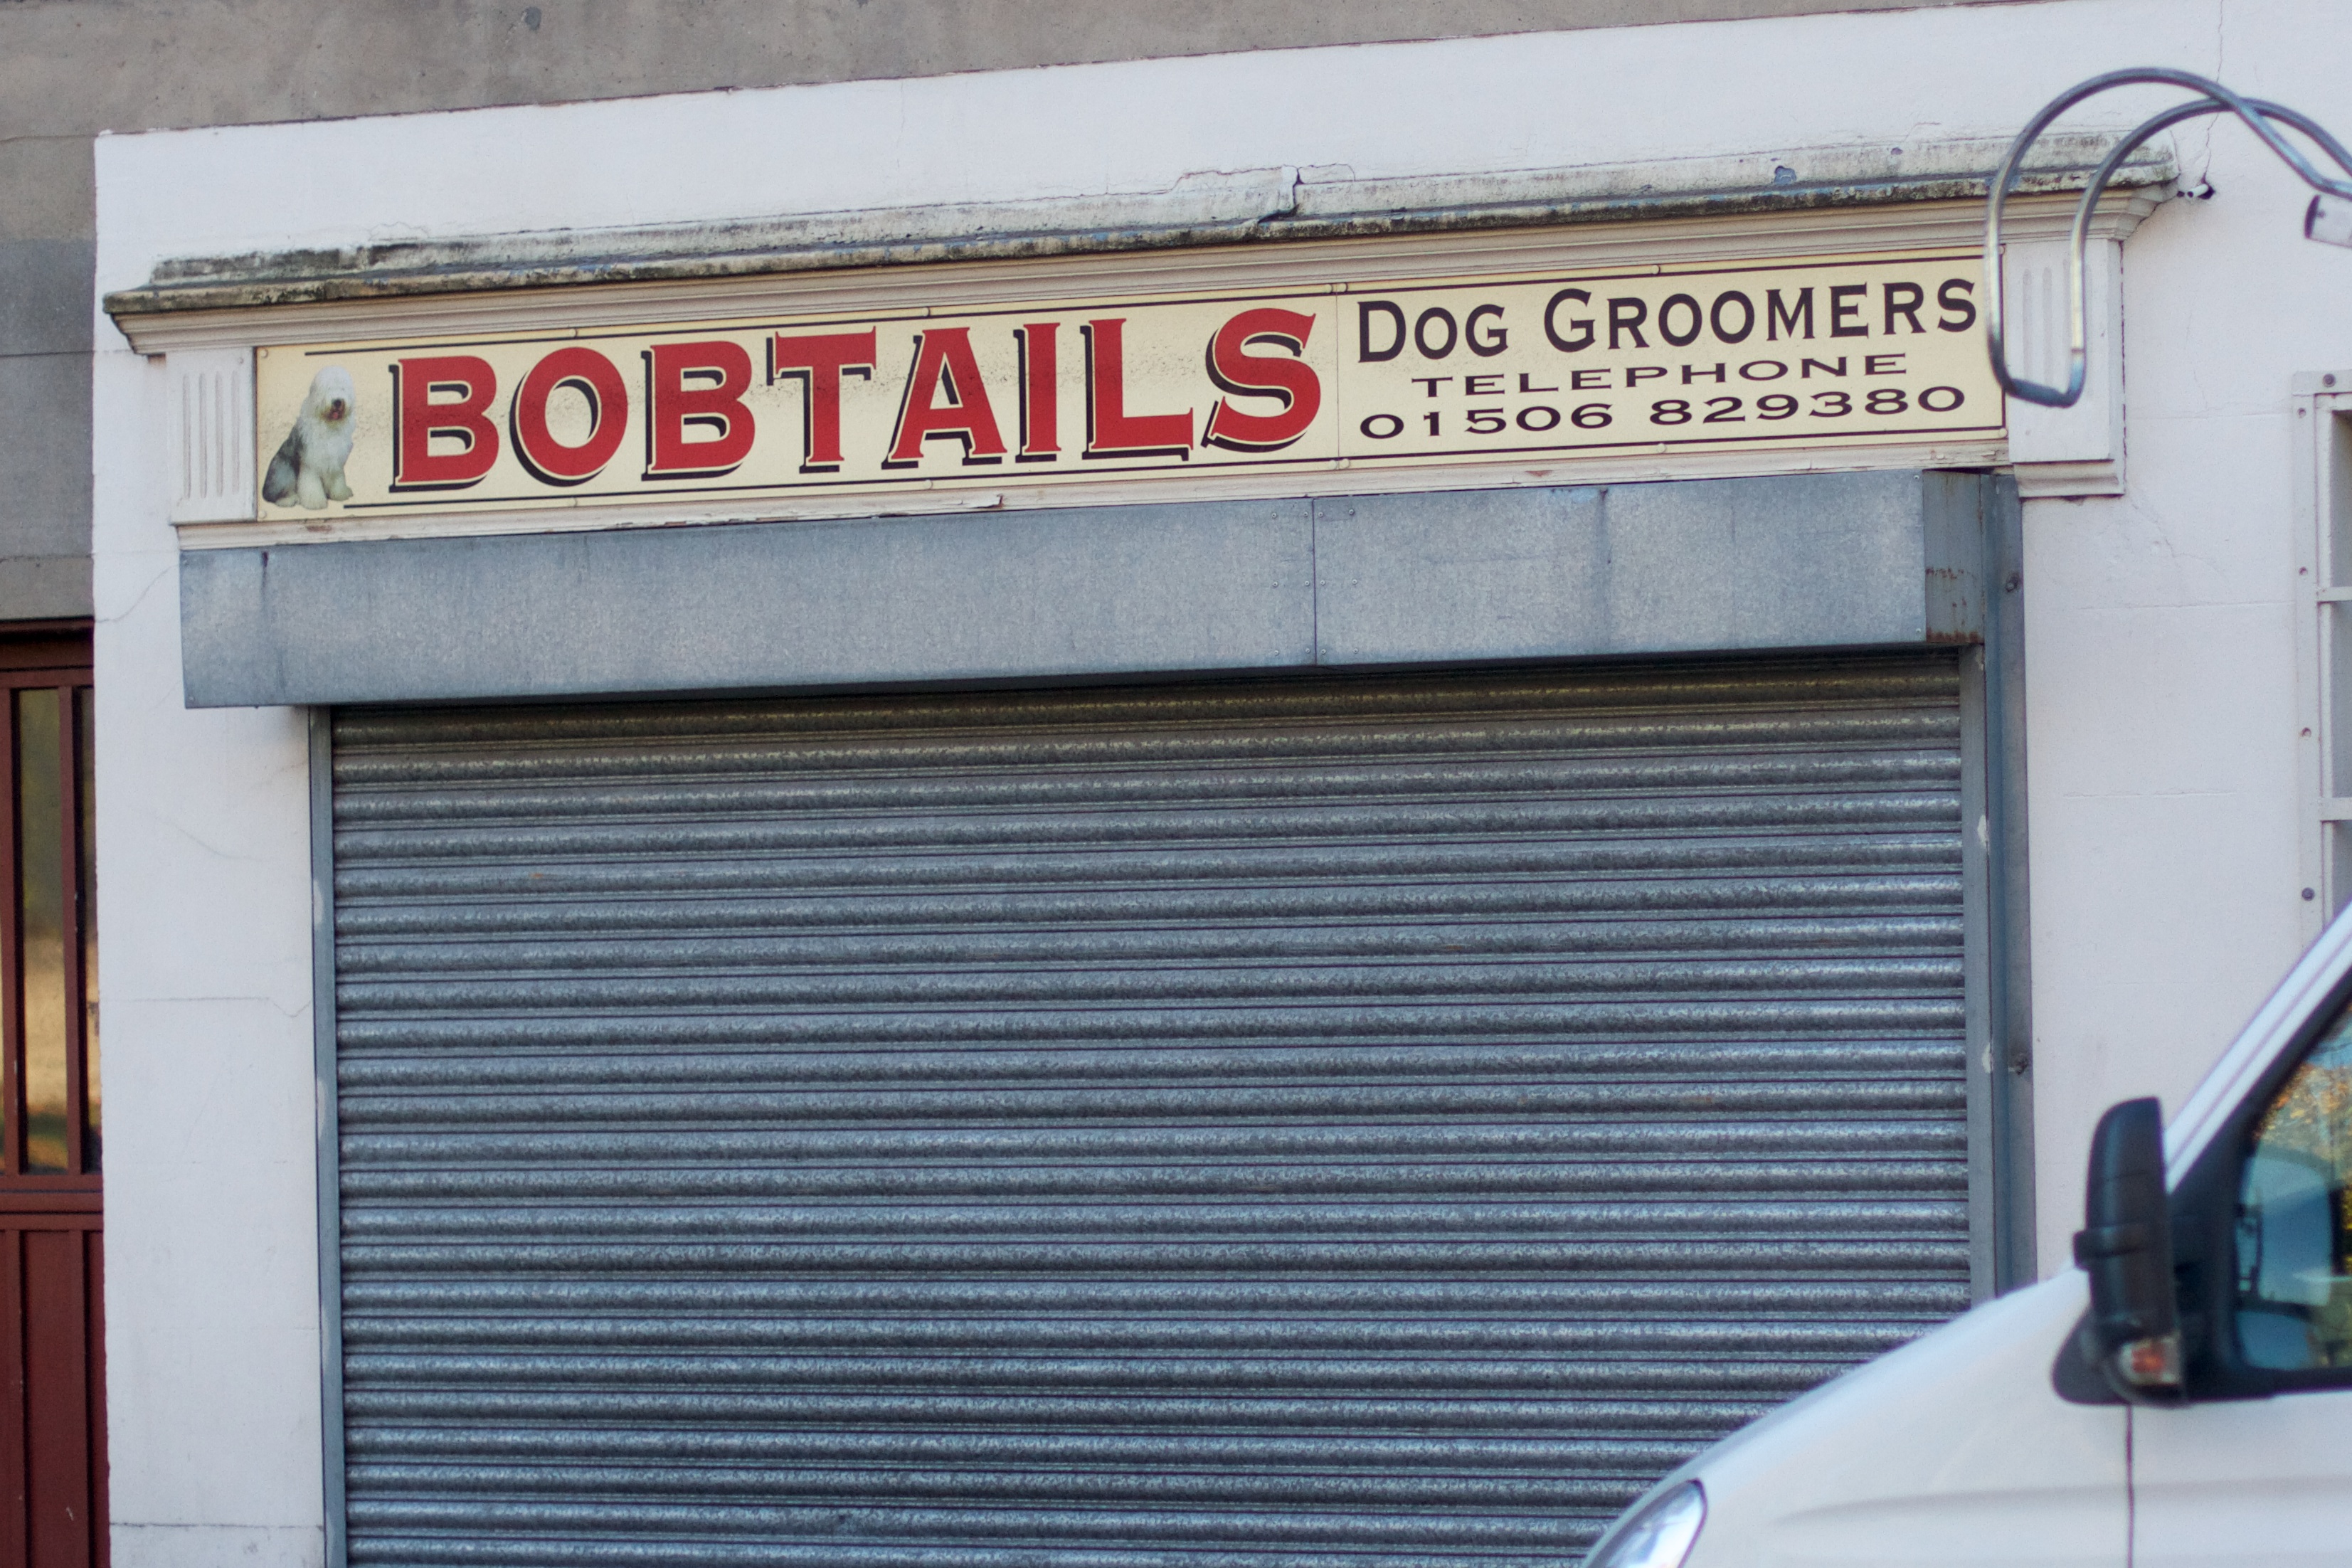
signage, cool image, real estate, window covering